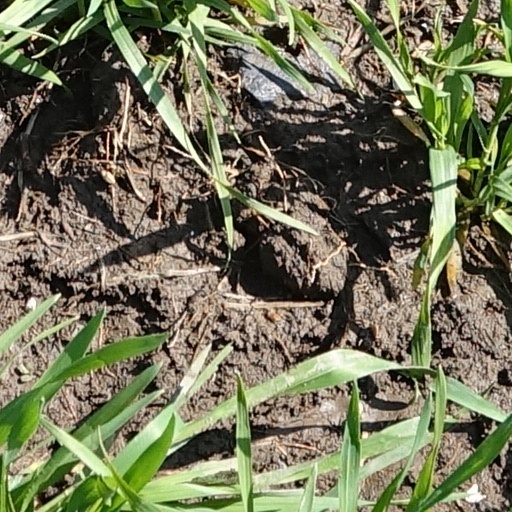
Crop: wheat